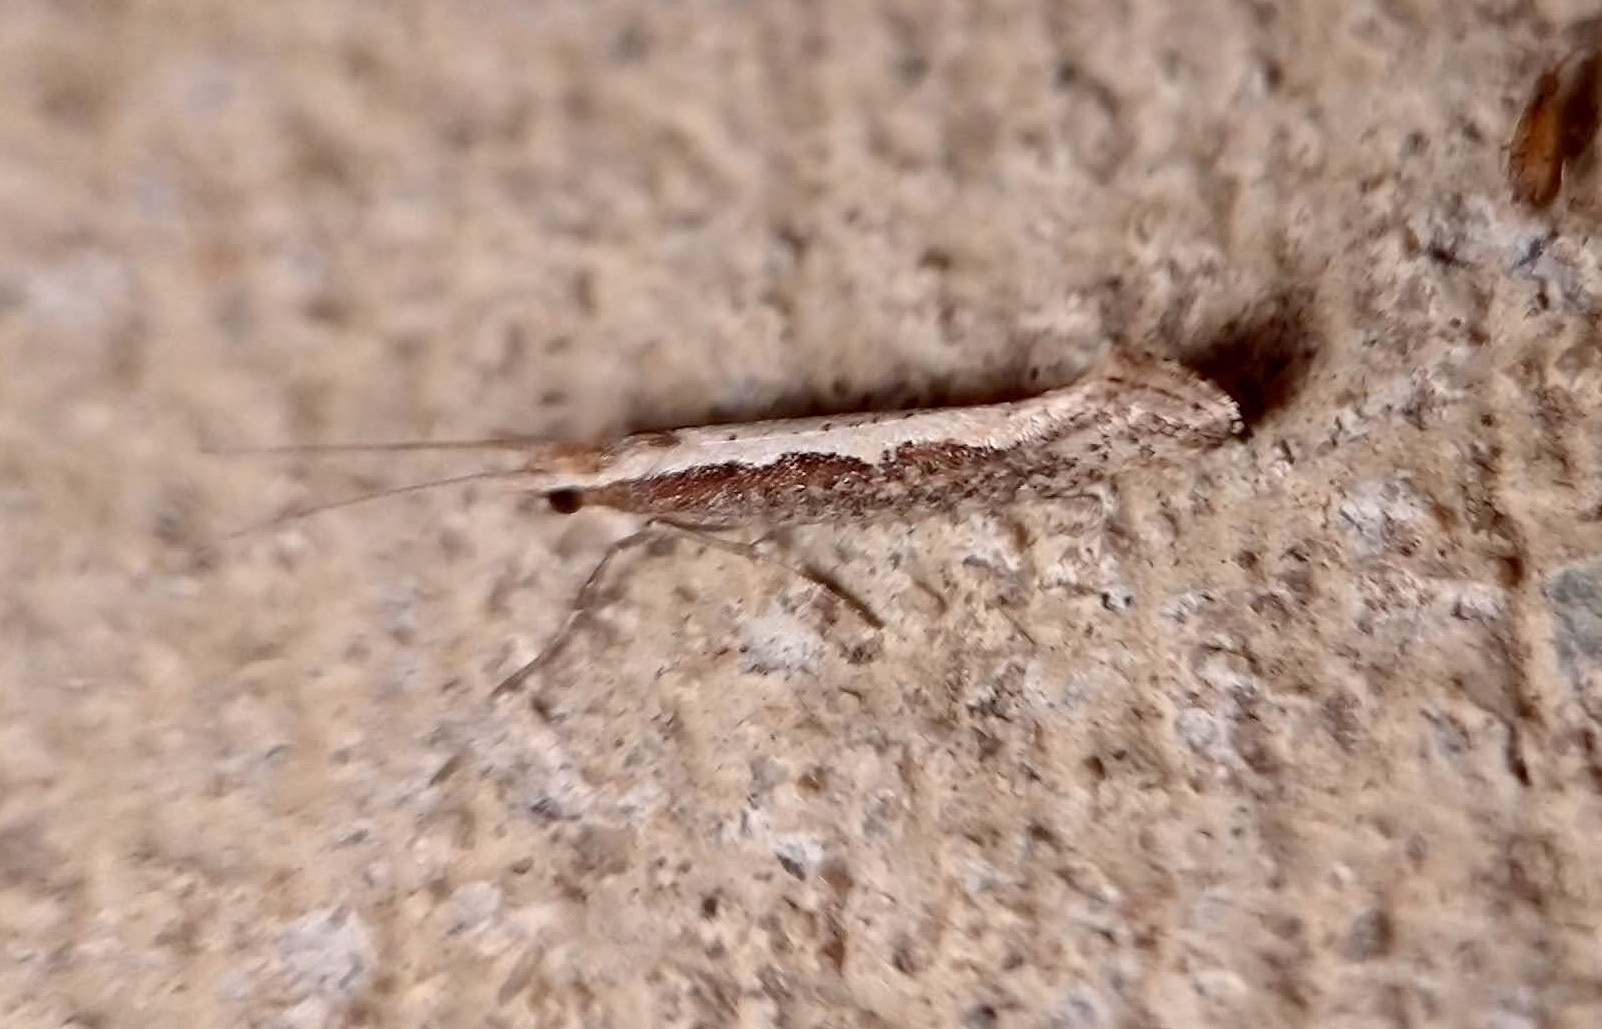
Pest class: diamondback_moth